Scampia

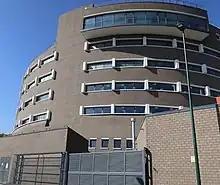
University of Naples Federico II, site of Scampia.

In 2008, with the help of European funds, many projects were presented with the intention of improving the area. First of all, one of the headquarters' of the Medical Department of the University of Naples Federico II.